2011 Jersey general election

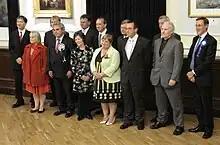
The 13 candidates for Senator

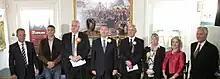
Nominations, 7 September 2011: candidates for Deputy, Saint Helier 1

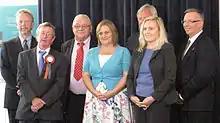
Nominations, 7 September 2011: candidates for Deputy, Saint Helier 2

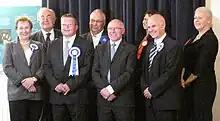
Nominations, 7 September 2011: candidates for Deputy, Saint Helier 3 & 4

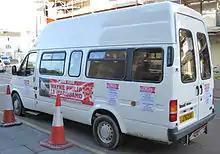
Wayne Le Marquand election transport

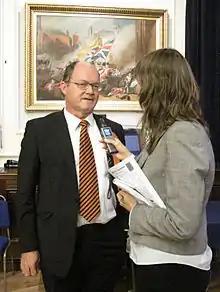
Simon Crowcroft, being interviewed by BBC Jersey following his re-election unopposed at the Electoral Assembly, 7 September 2011

Each Parish of the island of Jersey elects one Constable who is both a member of the States of Jersey and head of the Parish Municipality, the Constable acts at both national and regional political levels. The Constable is often referred to as the "Father of the Parish". For the first time since 1903 the position of Constable in the Parish of St Ouen will be contested following the decision of incumbent Ken Vibert to stand down.